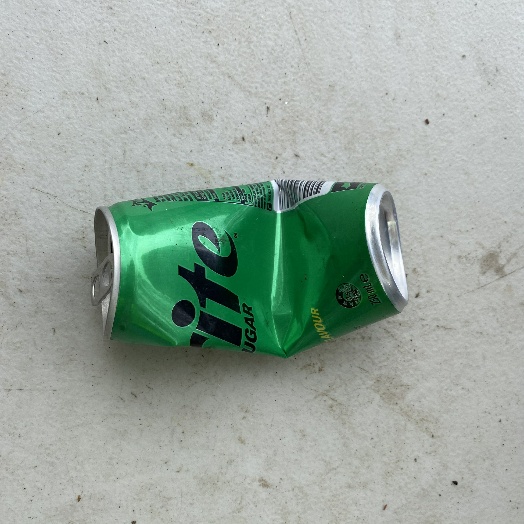
Label: Metal